Francis Lyon Cohen

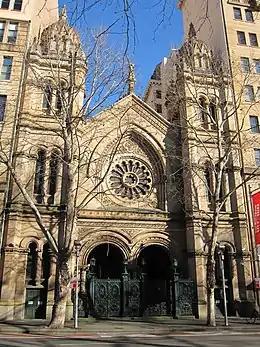
Cohen was Chief Minister of the Great Synagogue in Sydney for nearly 30 years

Wishing for a new challenge in 1904 Cohen was appointed as Chief Minister of the Great Synagogue in Sydney, the mother congregation of Jewry in Australia. Before leaving Britain for this new role Cohen had to attain full rabbinical qualifications so that he could lead the Sydney Beth Din but he did not find it easy to gain them as obstacles were placed in his way, perhaps out of jealousy at his previous achievements or perhaps out of suspicion that in some areas of his ministry he had not been a strict traditionalist. In the Great Synagogue he was to show that the suspicion was correct.